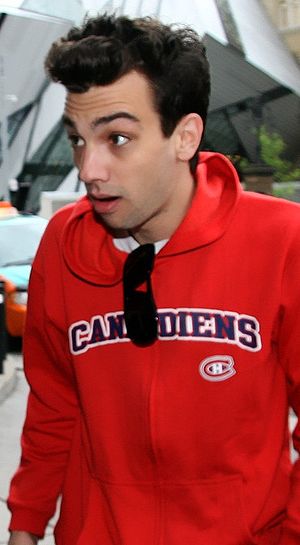
Jay Baruchel / Karriere
Jay Baruchel, 2008
Jonathan Adam Saunders "Jay" Baruchel er en canadisk skuespiller. Han har haft en succesfuld karriere i komediefilm, og har optrådt i kassesucceser som Knocked Up, Tropic Thunder, She's Out of My League og Sådan træner du din drage.